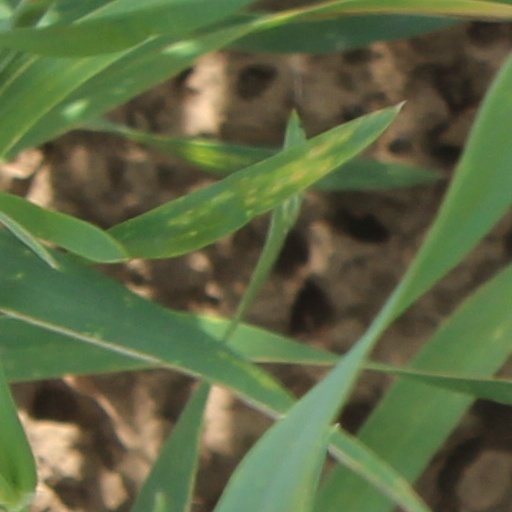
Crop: wheat